Horace Silver

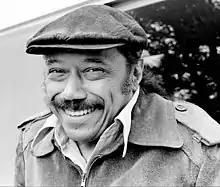
Portrait by Dmitri Savitski, 1989

Horace Ward Martin Tavares Silver (September 2, 1928 – June 18, 2014) was an American jazz pianist, composer, and arranger, particularly in the hard bop style that he helped pioneer in the 1950s.